Superliner (railcar)

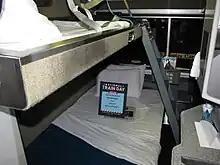
A Superliner bedroom in nighttime configuration

Amtrak ordered 140 Superliner II cars from Bombardier Transportation in 1991; Bombardier had acquired the Superliner patents after Pullman-Standard's closure. The order consisted of 55 sleeping cars, 38 coaches, 20 dining cars, 15 lounges, and 12 transition-dormitory cars. The initial order cost $340 million. In late 1993 Amtrak exercised the option for 55 cars at a cost of $110 million, bringing the total order of Superliner II cars to 195. The option included ten dining cars, ten lounges, and 35 transdorms. Bombardier built the order in Barre, Vermont.